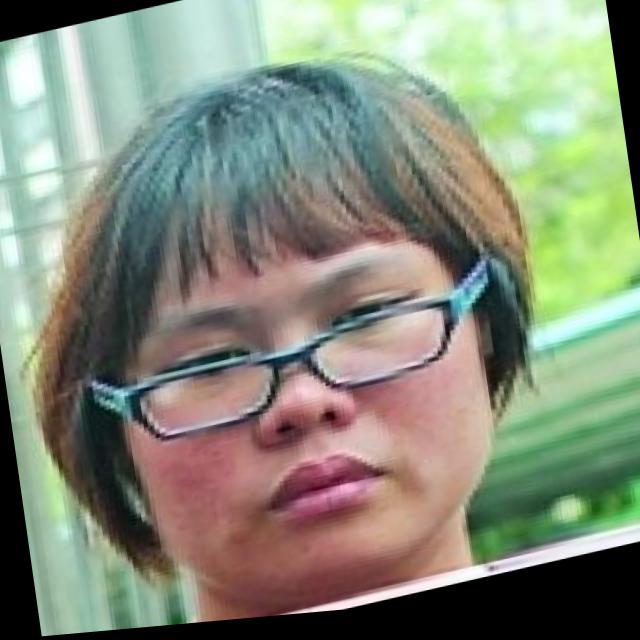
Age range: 21-44